Walther vom Rath

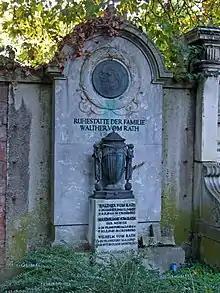
Resting place of the Walther vom Rath family in the main cemetery in Frankfurt am Main

Walther vom Rath initially received private lessons in Amsterdam. In 1872 he attended the Friedrich-Wilhelm-Gymnasium in Cologne. After several months of working in his father's company in Amsterdam ("Deichmann und vom Rath"), he began studying law in Bonn, where in 1879 he passed the legal trainee exam.